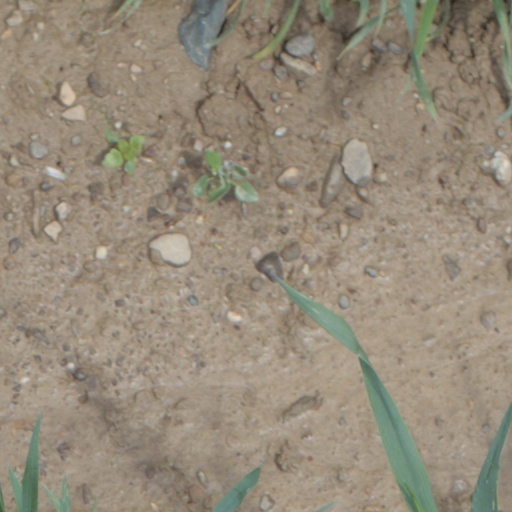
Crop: wheat